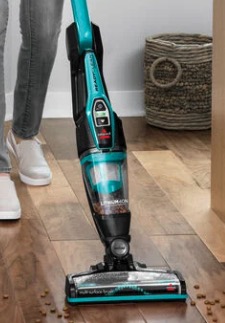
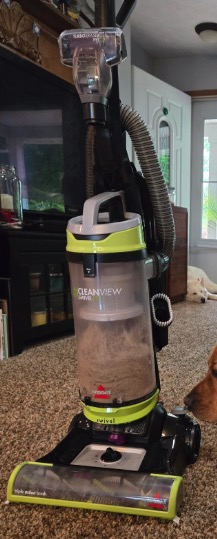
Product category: items_vacuum
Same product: no